Kris Letang

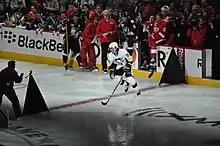
Letang competing in the fastest skater event for the 2011 NHL All-Star Game

With the departure of the Penguins' top defenceman, Sergei Gonchar, the following summer, Letang assumed a larger role with the club in 2010–11. Enjoying a career year, he was voted in as a starter for the 2011 NHL All-Star Game in Raleigh, North Carolina. With a career-high 50 points (eight goals and 42 assists), Letang finished the season as the second-highest scorer for the Penguins, behind Sidney Crosby. His efforts helped the Penguins to the fourth-best record in the NHL with 49 wins and 106 points despite long-term injuries to the team's top three centres – Crosby, Evgeni Malkin and Jordan Staal. Matching up against the Tampa Bay Lightning in the first round, Pittsburgh lost the series in seven games; Letang had four assists.